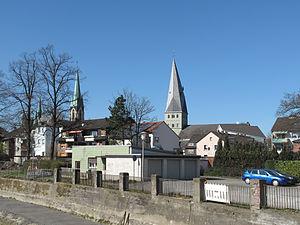
Kamen est une ville d'Allemagne située dans l'arrondissement d'Unna dans le land Rhénanie-du-Nord-Westphalie.